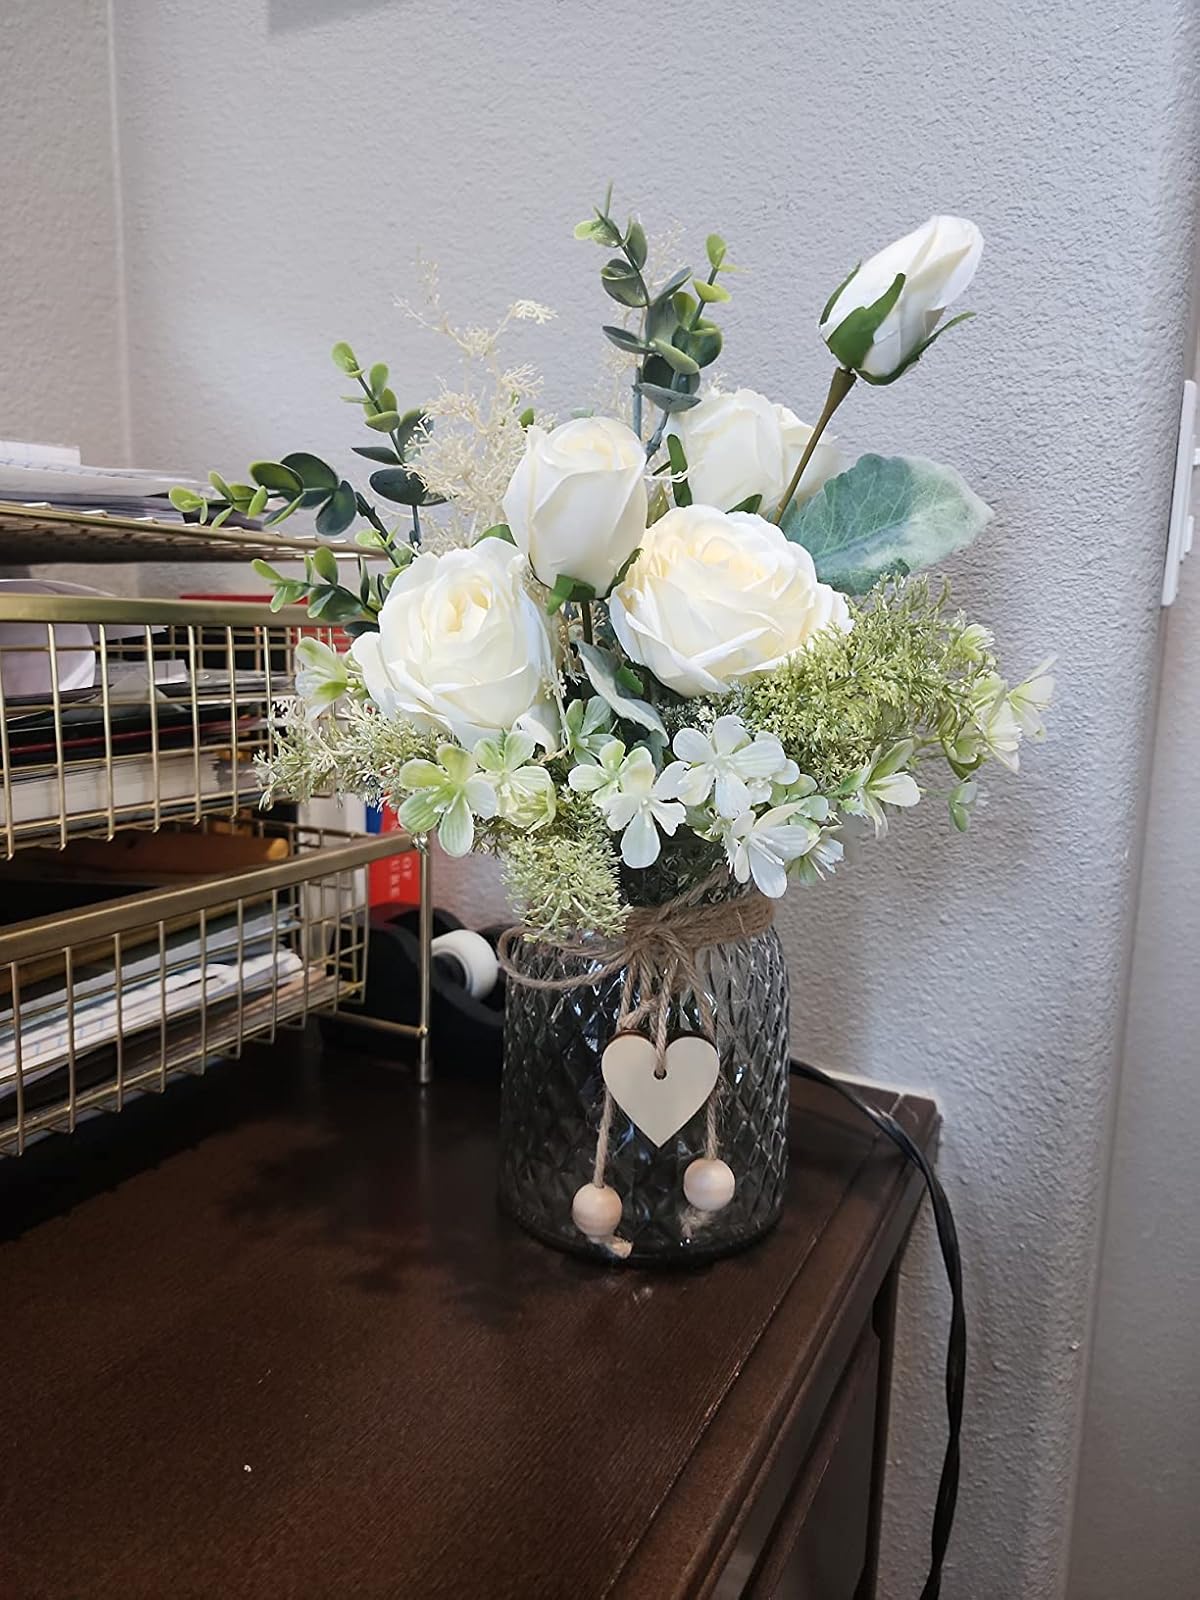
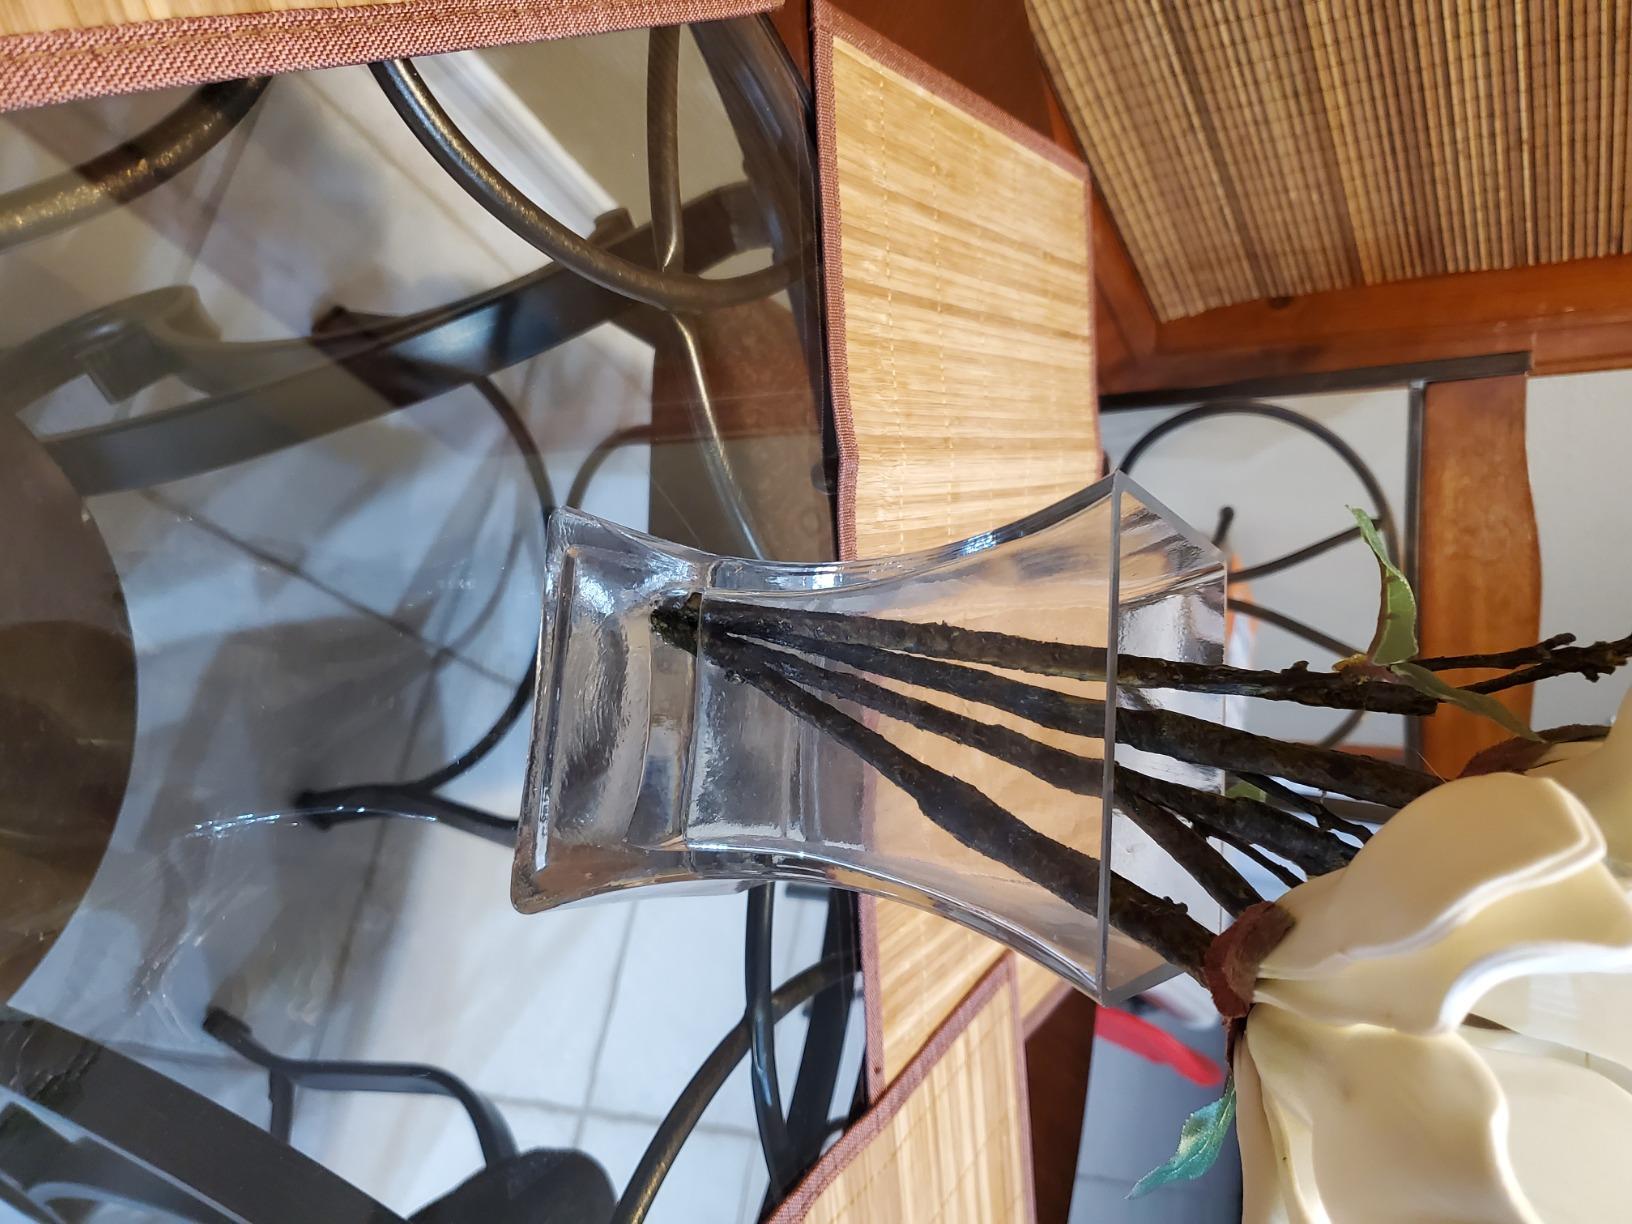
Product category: vase
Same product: no